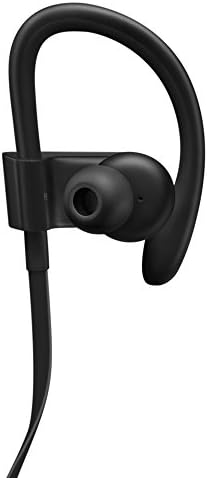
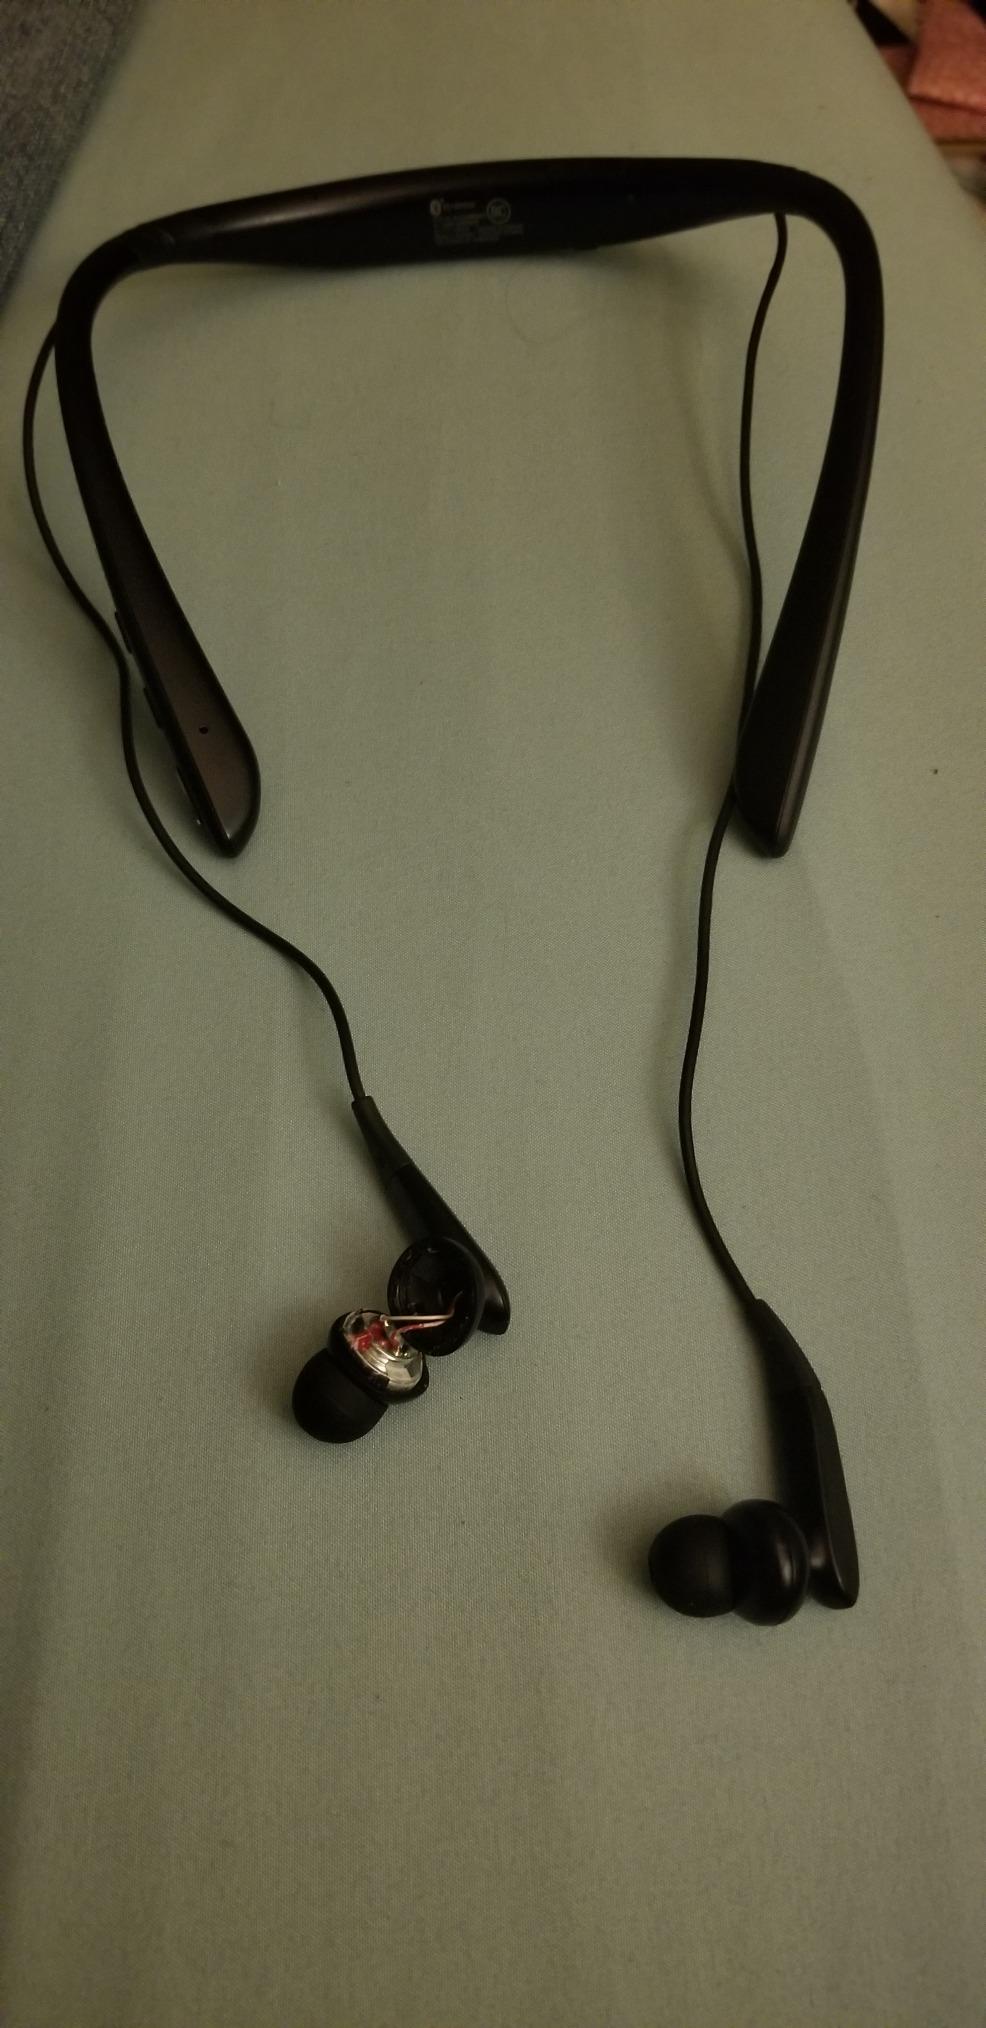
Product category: headphones
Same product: no